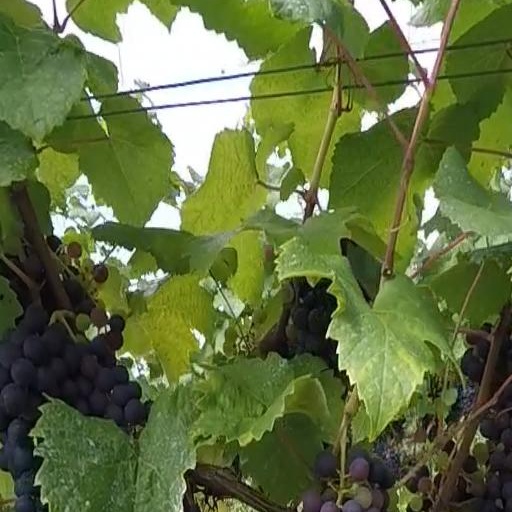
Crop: grape